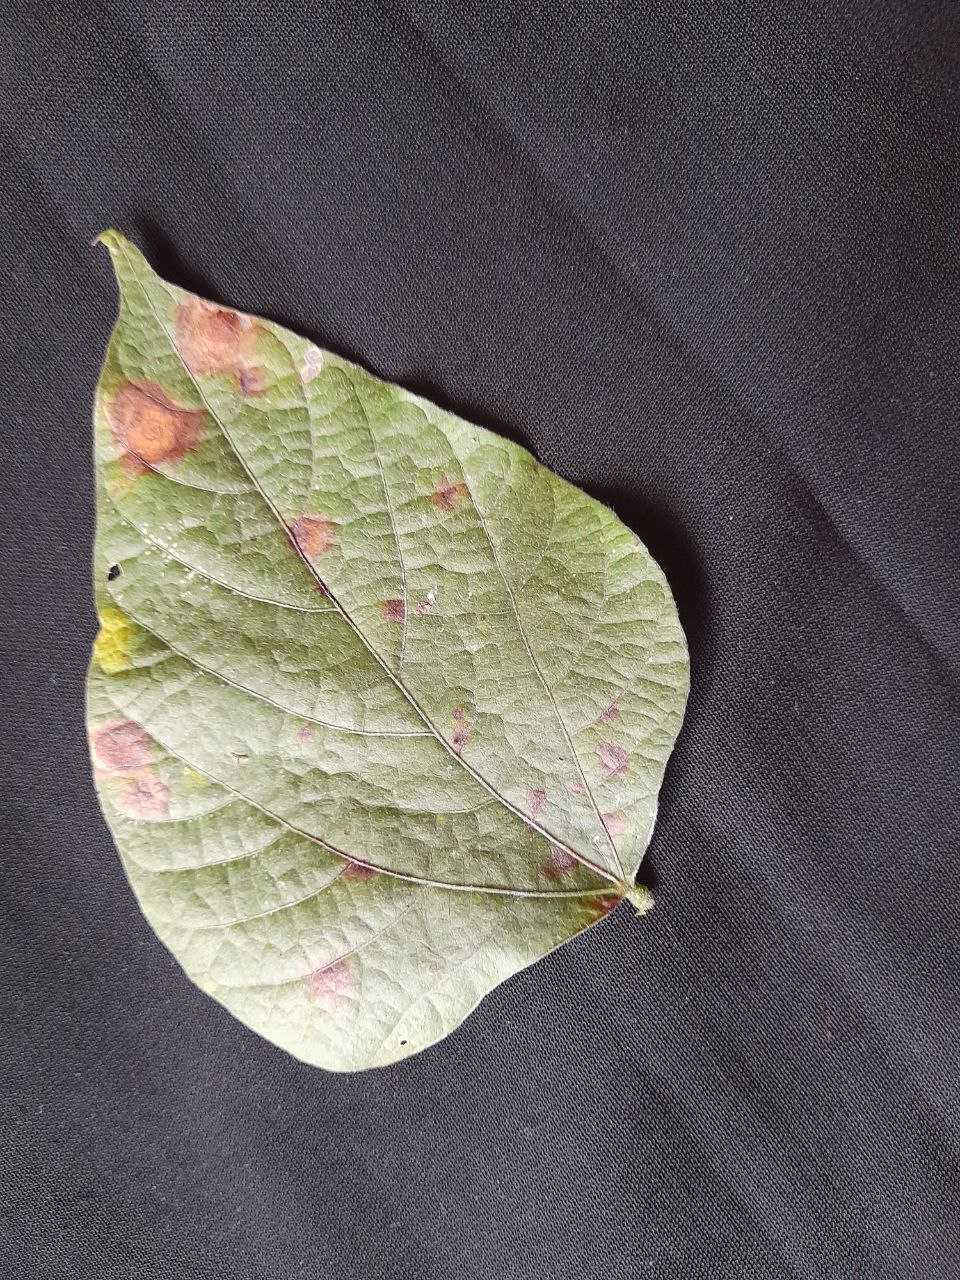
Crop: bean
Leaf condition: Rust